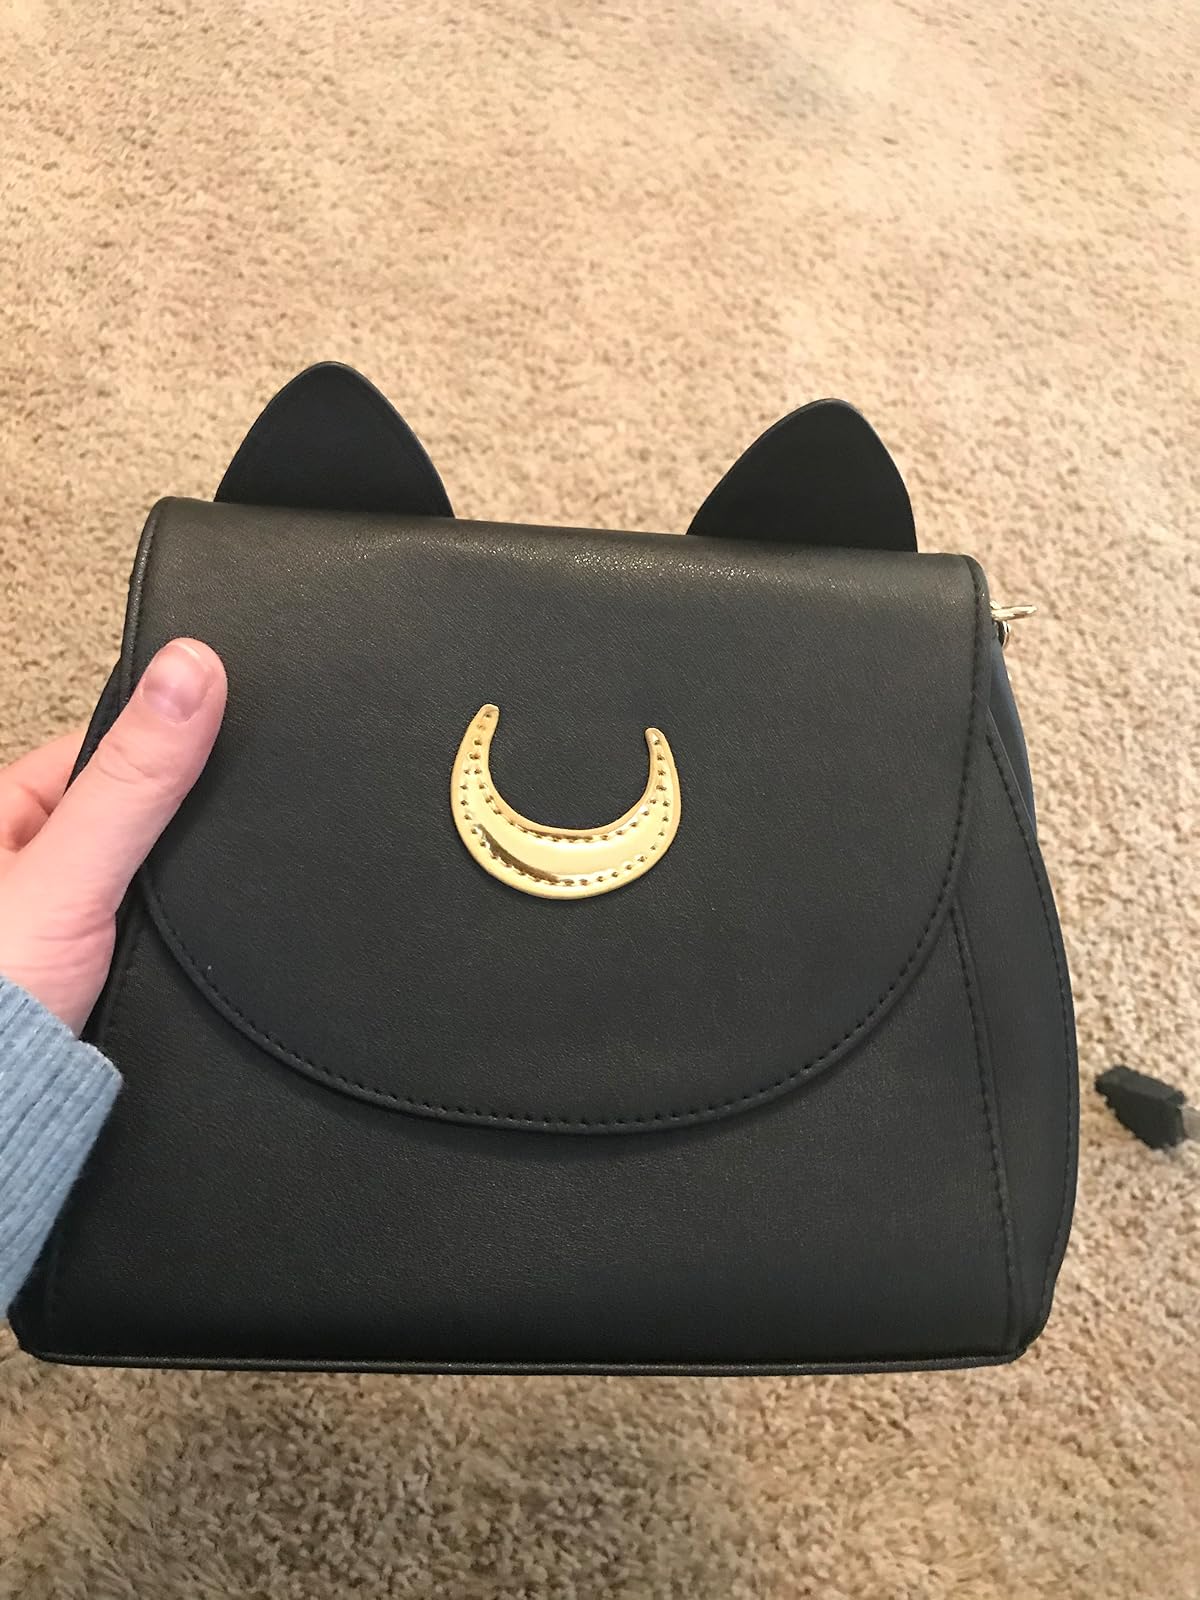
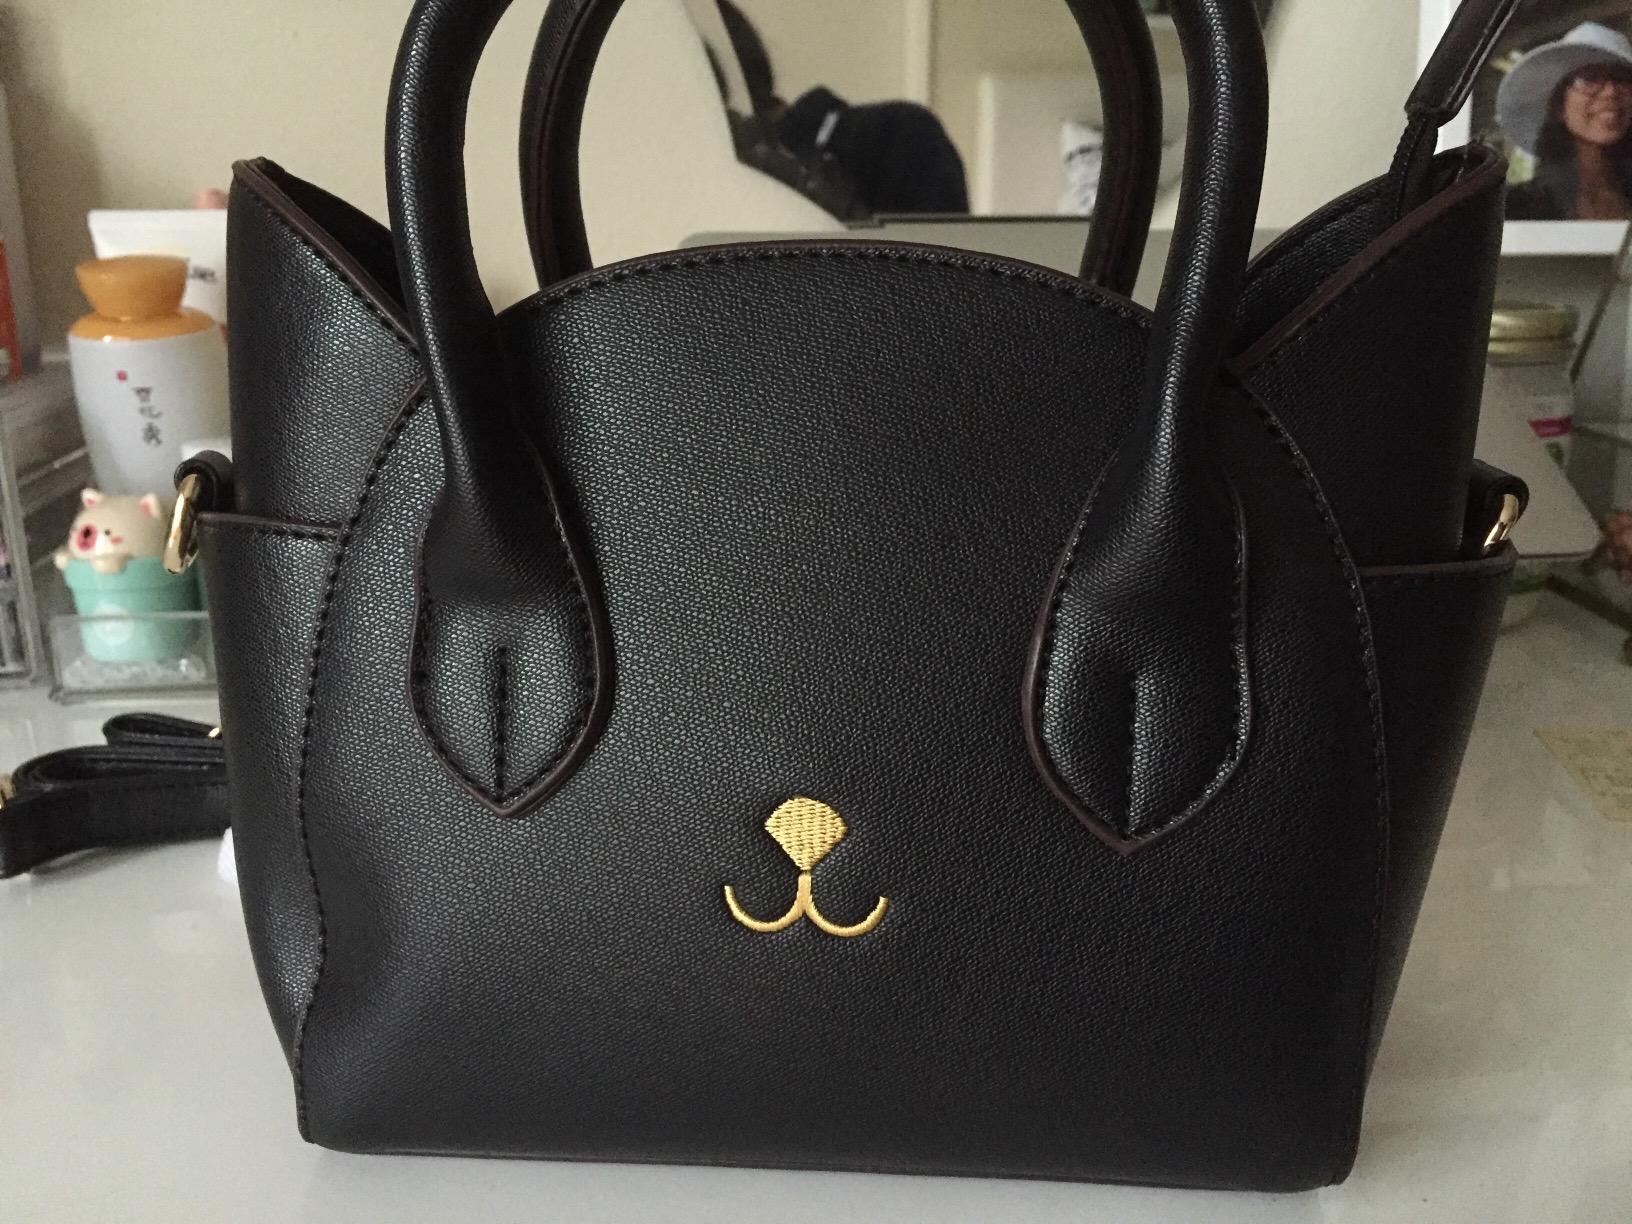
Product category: accessories_handbag
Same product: no